Bumblescratch

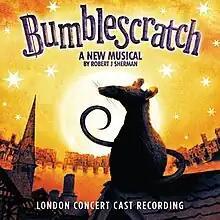
Bumblescratch London Cast Recording (2016).

The "Bumblescratch" London Concert Cast Recording was recorded on 12 and 13 September 2016 with final mixes completed on 4 November 2016. The CD was produced by Robert Sherman, Tom Kelly and Rowland Lee. It was recorded at Angel Recording Studios in Islington, London. The CD was originally scheduled for release by SimG Records in late October 2016, with pre-orders available from 3 September. however the release was delayed due to scheduling conflicts. The subsequent release date was moved to 19 December 2016 and will be available digitally on iTunes in early 2017. The CD was engineered and mixed by Niall John Acott. The mix sessions were done at NJA Studios in Maidstone, Kent between 14 September – 4 November 2016. Mastering was done in Canterbury, Kent on 10 and 11 November. The CD was mastered by Kevin Porée.